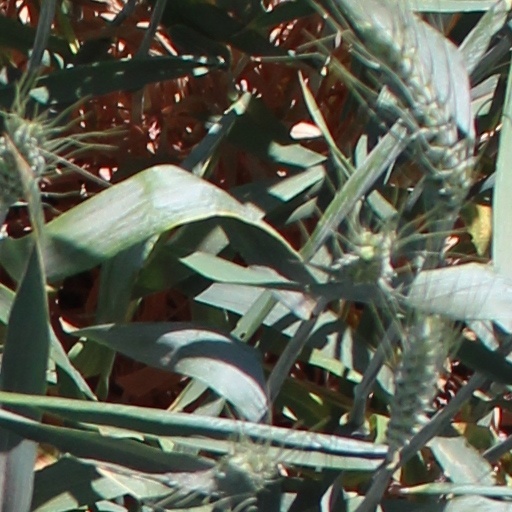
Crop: wheat